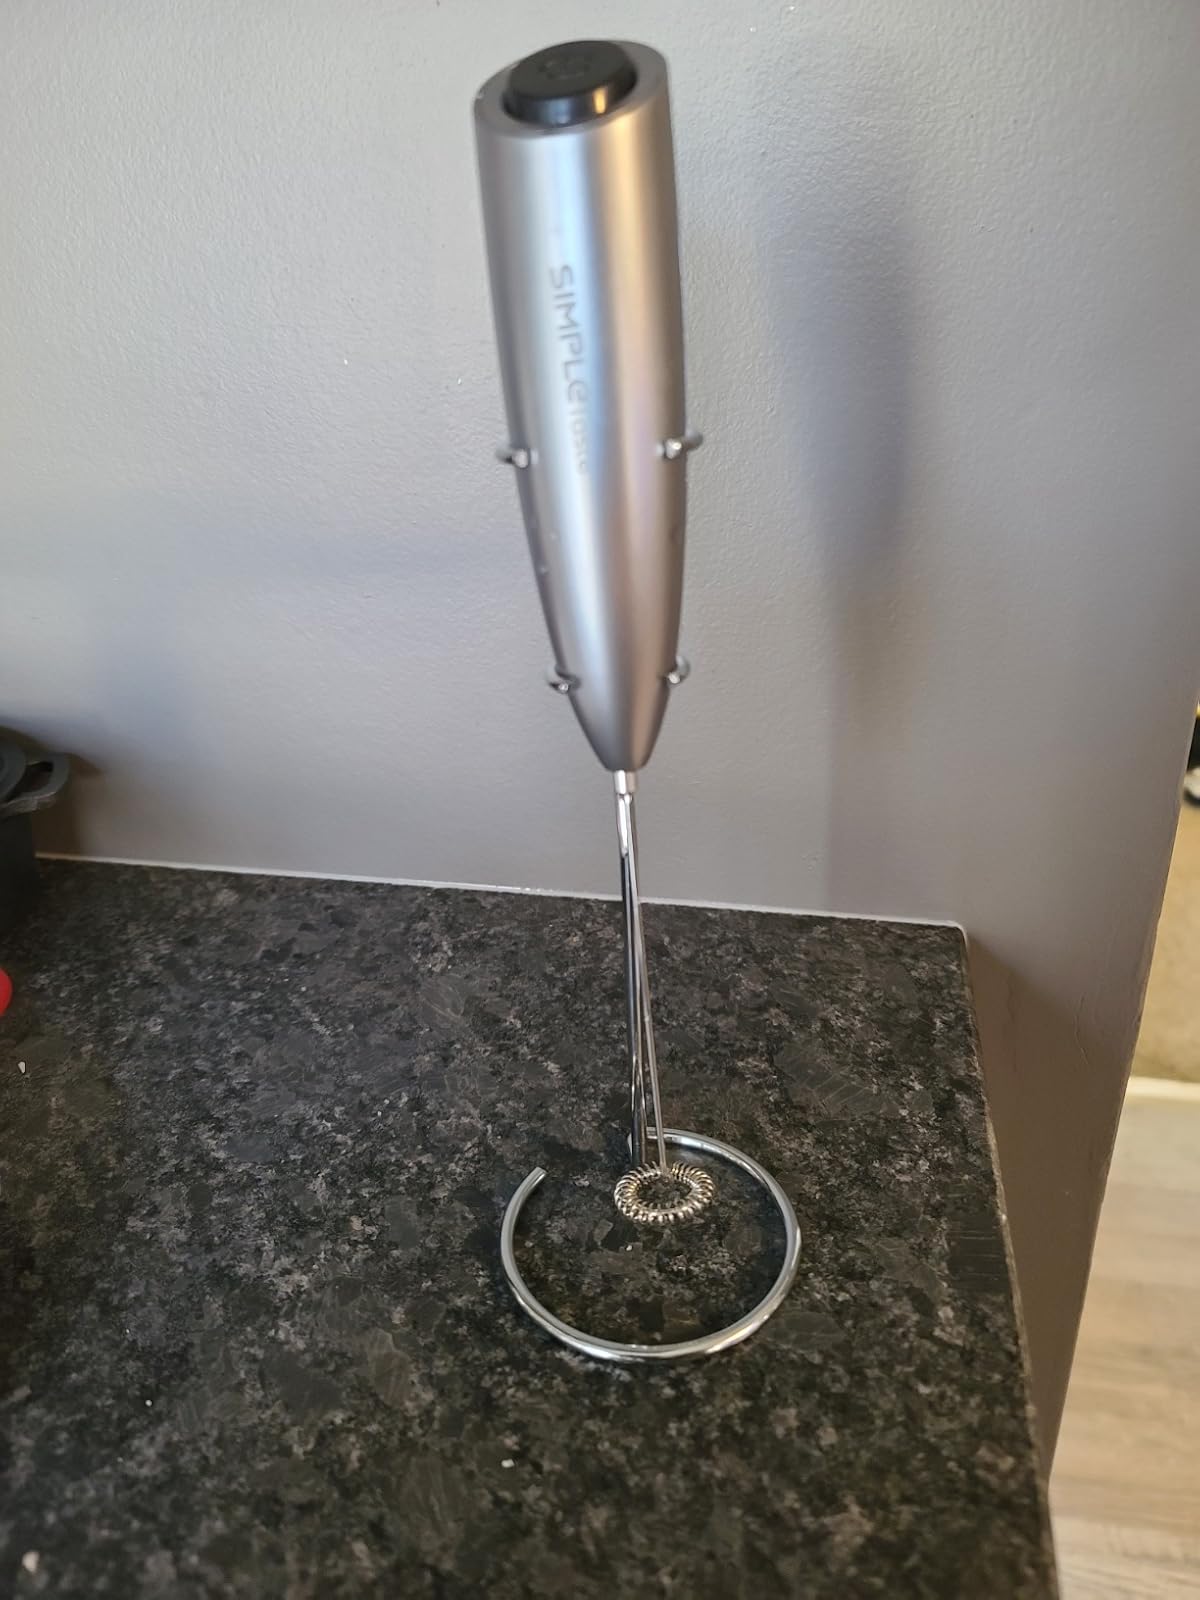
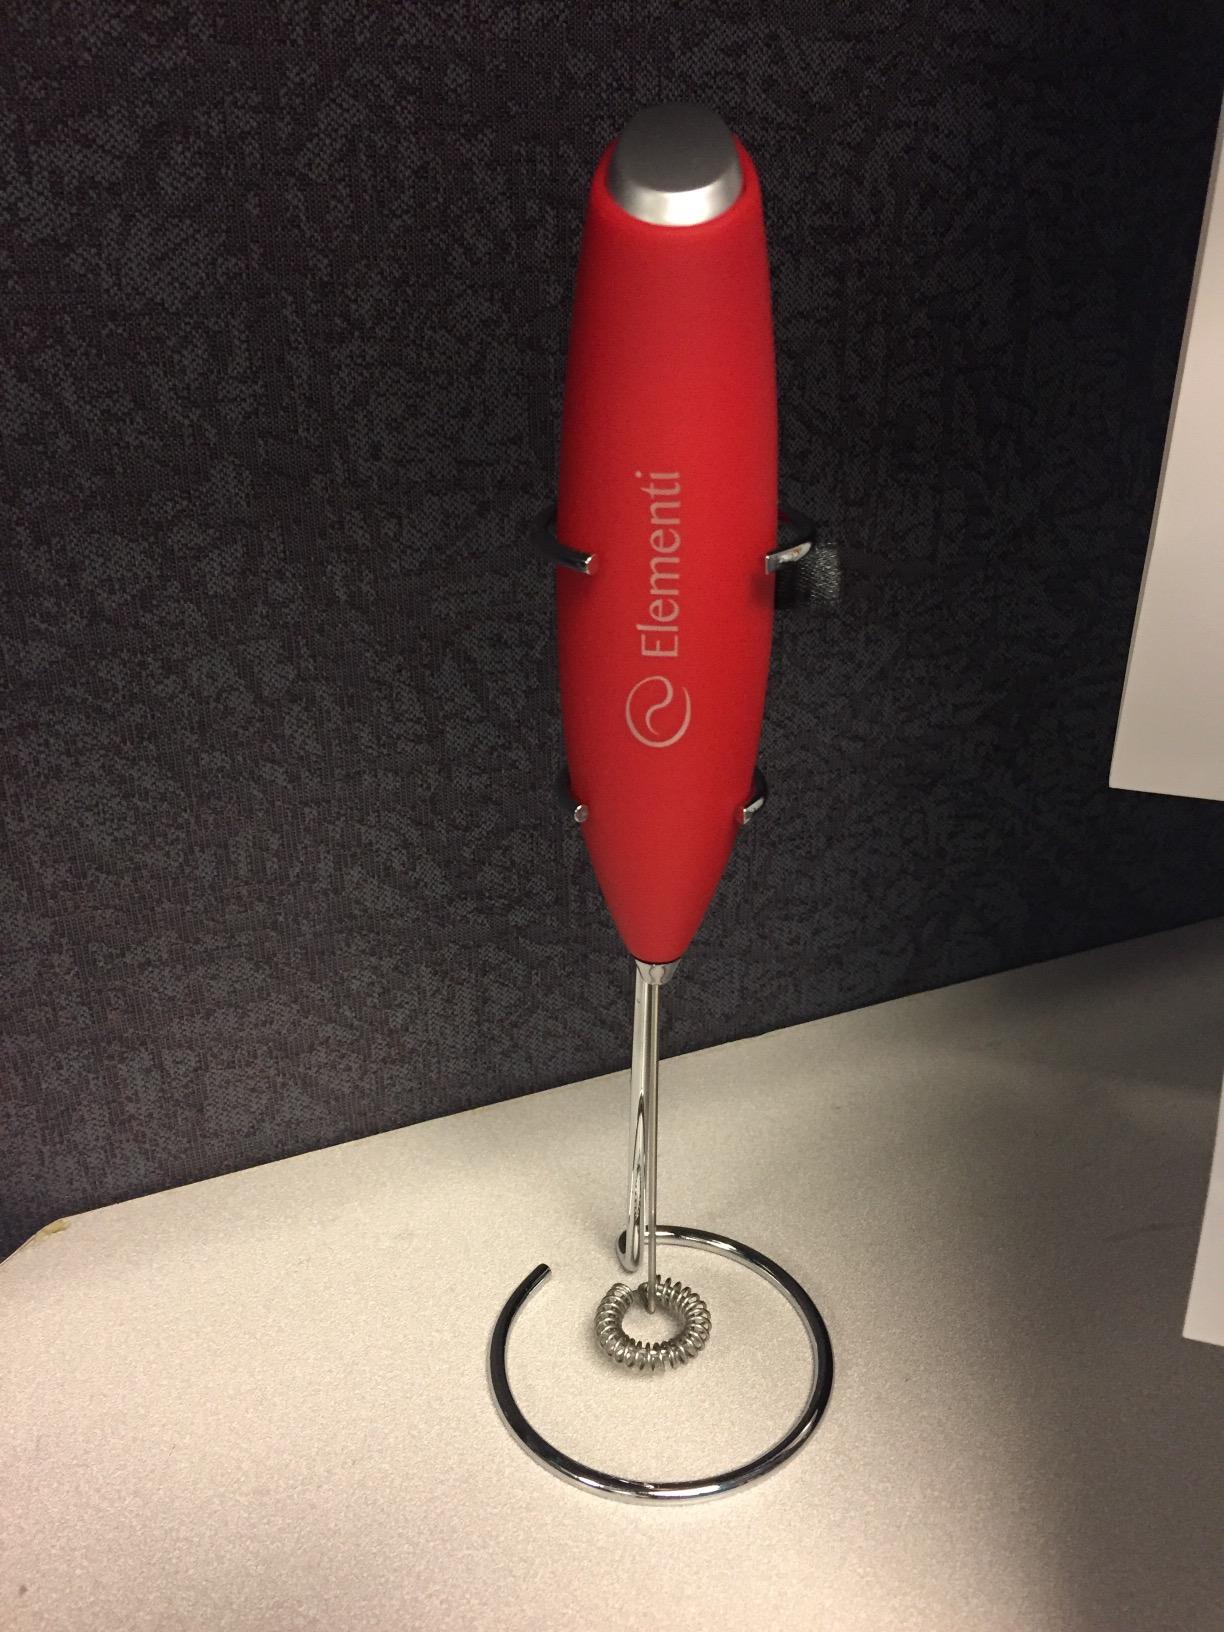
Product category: items_mixer
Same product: no